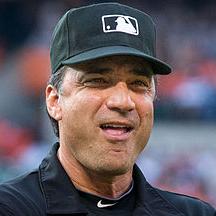
Age: 57